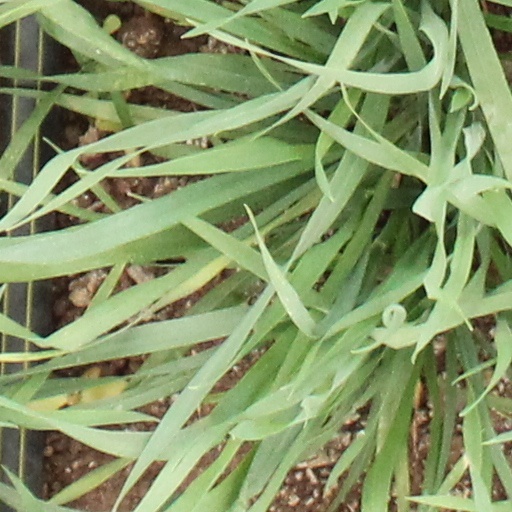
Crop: wheat